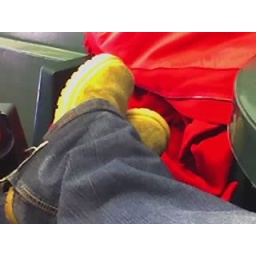
My shoes and coat in Machynlleth train station.